Hoe (food)

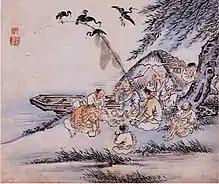
"Gangbyeon hoeeum" drawn by Kim Deuk-sin (1754‒1822) depicts Korean people gathered to eat "saengseon-hoe" (raw fish dish) after fishing.

According to records, "hoe" appears to have been eaten from Goryeo Dynasty (918–1392) at the latest. During the Joseon period, the state promoted Confucianism, and, as Confucius was known to have enjoyed eating raw meat, "hoe" consumption greatly increased.